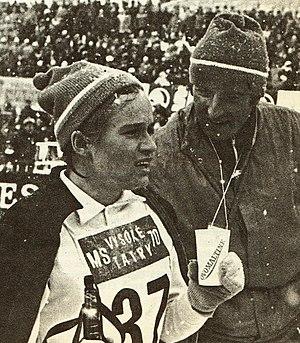
Helena Šikolová, née le 25 mars 1949 à Jablonec nad Nisou, est une fondeuse tchèque.